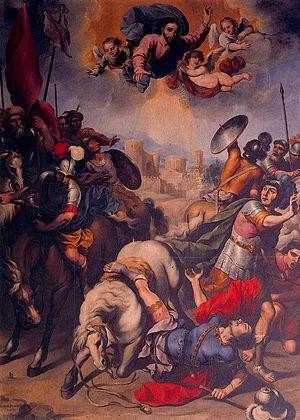
Ignacio de Ries, né vers 1612 et mort à Séville après 1661, est un peintre actif en Espagne, représentant du mouvement baroque espagnol.